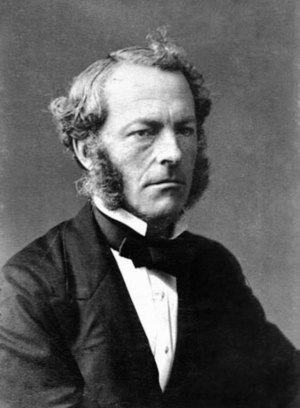
Liste over Præsidenter i Royal Society / Præsidenter af Royal Society
Præsidenterne i Royal Society er de valgte direktører for Royal Society i London, som er formand for møderne i Rooal Society's råd.